Strange Interlude (film)

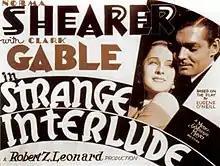

Strange Interlude is a 1932 American pre-Code drama film directed by Robert Z. Leonard and released by Metro-Goldwyn-Mayer. The film stars Norma Shearer and Clark Gable, and is based on the 1928 play "Strange Interlude" by Eugene O'Neill. It is greatly shortened from the play: the stage production lasts six hours and is sometimes performed over two evenings, while the film runs for two hours.